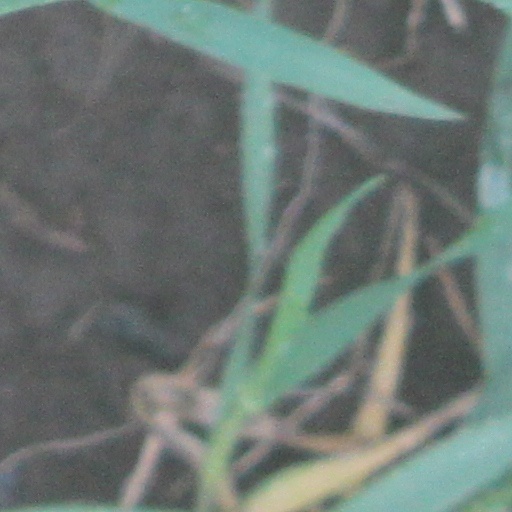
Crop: wheat